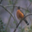
Label: bird